Chris Jannides

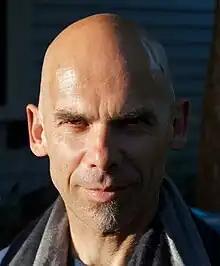
Chris Jannides 2010

Chris Jannides (born 1954 in Wellington, New Zealand) is a founding dancer, choreographer and artistic director of Limbs Dance Company in Auckland, New Zealand.